Answer in natural language. Considering the relative positions, where is two geometric cubes with respect to SoapBottle? Choose between the following options: left or right
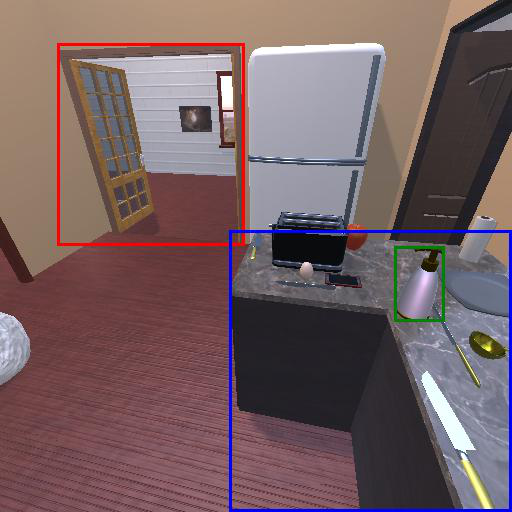
<answer>right</answer>